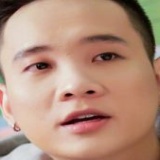
ca sĩ Justatee